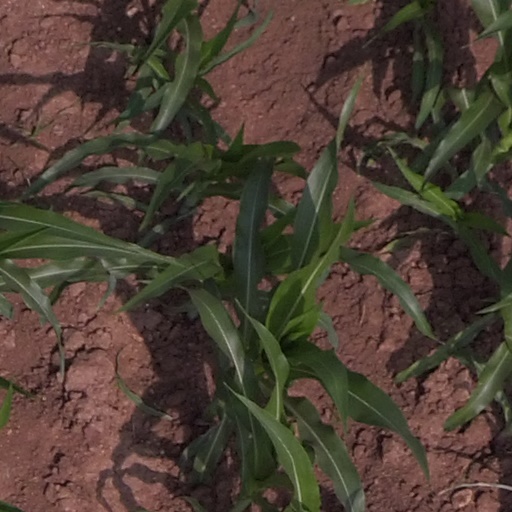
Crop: maize; corn